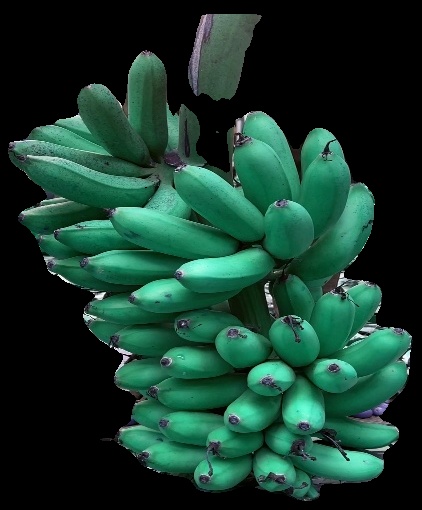
Variety: rasbale
Grade: grade1